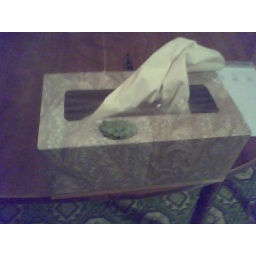
Gray Tree Frog found on tissue box on kitchen counter, house in Mercer County, PA, 3/13/2010